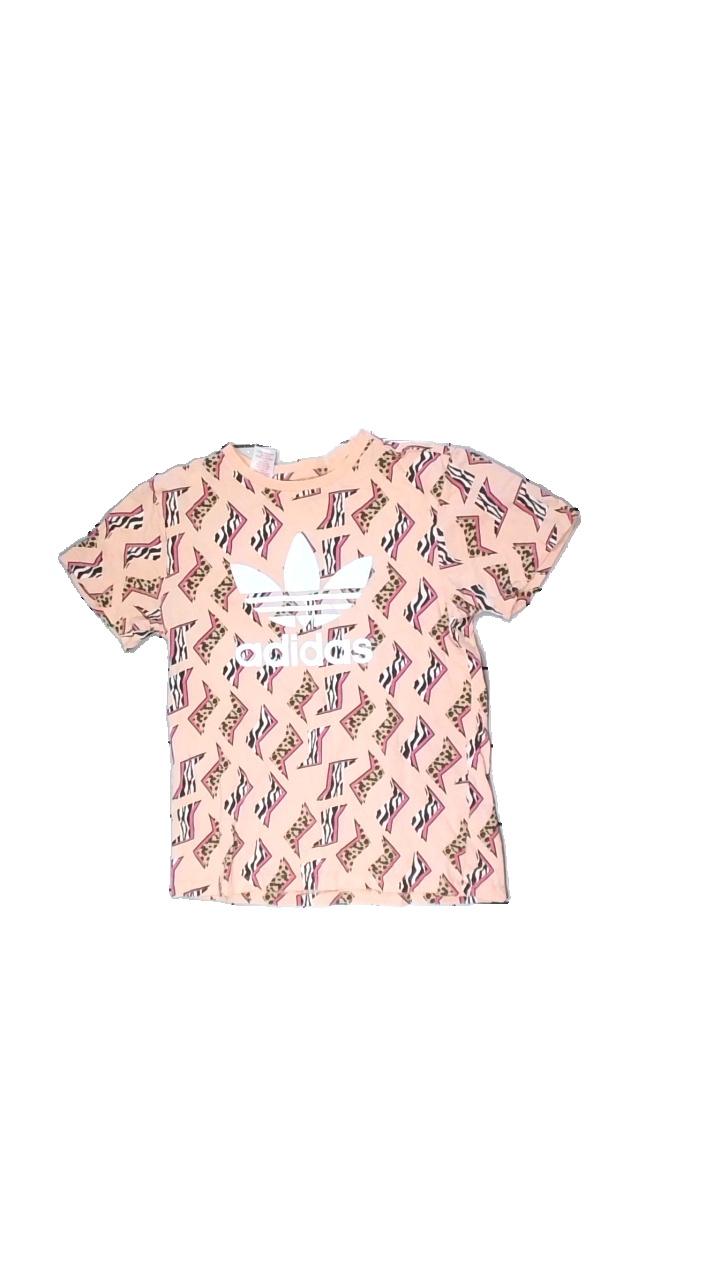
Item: T-shirt (Children)
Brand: Adidas
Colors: Pink, Beige, Black, Multicolor
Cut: Regular
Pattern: Other
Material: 100% Cotton
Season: All
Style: Sports
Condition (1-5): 2
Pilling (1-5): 5
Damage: Crooked seams and damaged print
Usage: Export
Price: <50